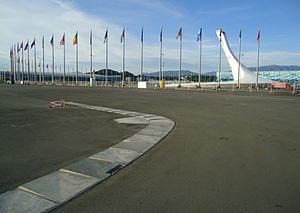
Le Grand Prix automobile de Russie 2014, disputé le 12 octobre 2014, à Adler, sur l'autodrome de Sotchi, est la 913ᵉ épreuve du championnat du monde de Formule 1 courue depuis 1950. Il s'agit de la première édition du Grand Prix de Russie comptant pour le championnat du monde de Formule 1, et de la seizième manche du championnat 2014. Dessiné par Hermann Tilke, ce nouveau circuit urbain situé à Adler au bord de la mer Noire, serpente au milieu des installations du parc olympique de Sotchi où se sont déroulés, en février 2014, les Jeux olympiques d'hiver.
Le Grand Prix automobile de Russie est une épreuve automobile qui, à la suite d'un contrat signé entre Bernie Ecclestone et Vladimir Poutine, compte pour le championnat du monde de Formule 1 depuis 2014.